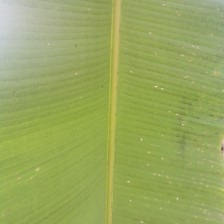
Label: healthy